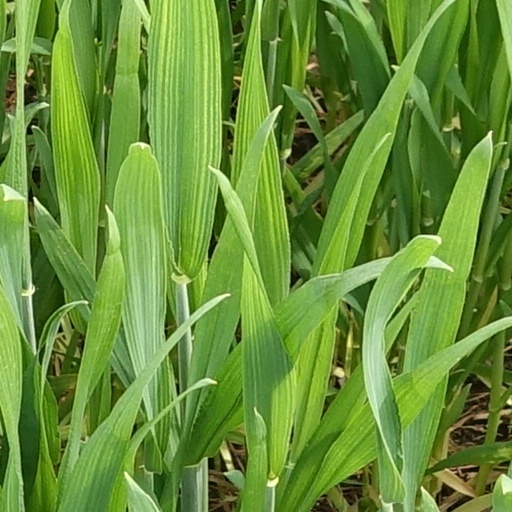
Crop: wheat